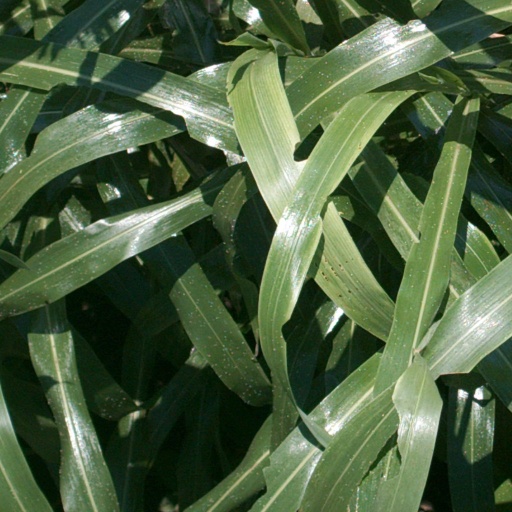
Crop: sorghum